Dharmam Thalai Kaakkum

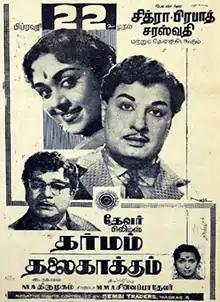
Theatrical release poster

Dharmam Thalai Kaakkum is a 1963 Indian Tamil-language thriller film directed by M. A. Thirumugam and produced by Sandow M. M. A. Chinnappa Thevar. The film stars M. G. Ramachandran, B. Saroja Devi, M. R. Radha and S. A. Ashokan. It was released on 22 February 1963 and ran for more than 100 days in theatres.